Renewable energy in Ethiopia

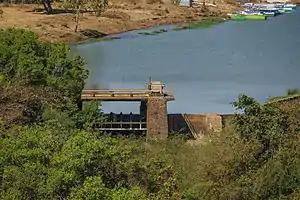
Dam of a hydroelectric power plant near the Blue Nile Falls

Ethiopia generates most of its electricity from renewable energy, mainly hydropower. The country is strategically expanding its energy sector, aiming for a more diverse and resilient mix. Currently, Ethiopia’s energy production is heavily reliant on hydropower, which constitutes about 90% of its generated electricity but is vulnerable to climate-induced droughts. To address this, the government is implementing key hydropower, geothermal, wind, and solar projects.